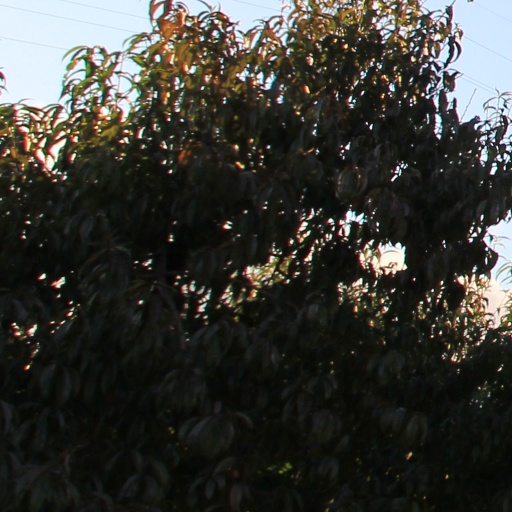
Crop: grape